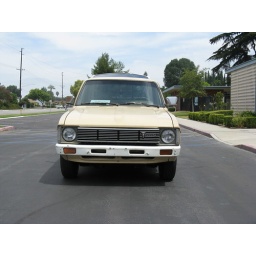
Back on the road after sitting in the garage for 11 years. Not bad for 459k miles.